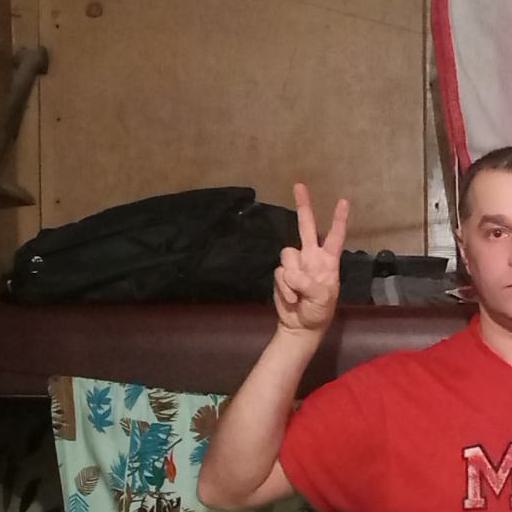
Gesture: peace